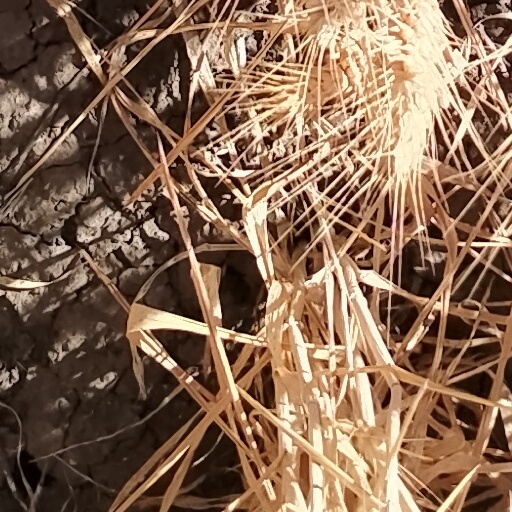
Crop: wheat